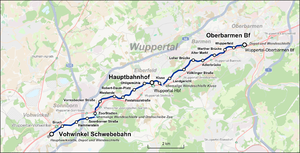
Le Wuppertaler Schwebebahn est un monorail suspendu situé dans la ville de Wuppertal, en Allemagne. Son nom complet est Einschienige Hängebahn System Eugen Langen. Créé par Eugen Langen, à l'origine programmé pour être installé à Berlin, il a été construit à Wuppertal en 1900. Ouvert en 1901, il est toujours en activité comme système de transport local. C'est le plus vieux système de monorail au monde.